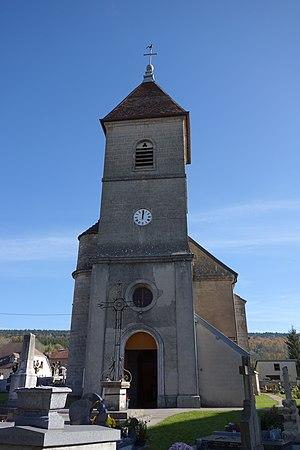
Saint-Germain-en-Montagne (Jura) façade de l'église
Saint-Germain-en-Montagne est une commune française située dans le département du Jura en région Bourgogne-Franche-Comté. Elle fait partie de la Communauté de communes Champagnole Porte du Haut-Jura.